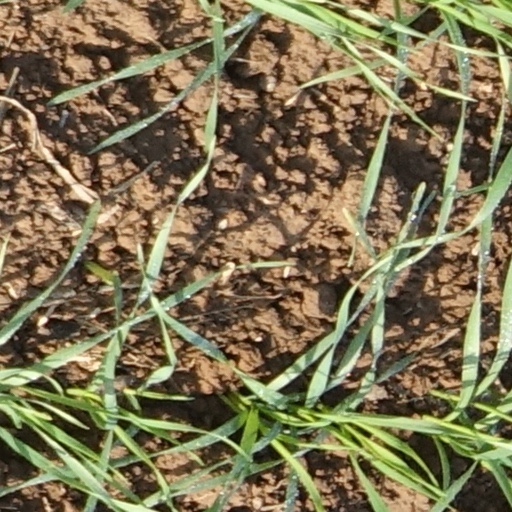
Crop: wheat